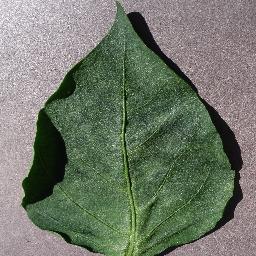
Label: Pepper,_bell___healthy